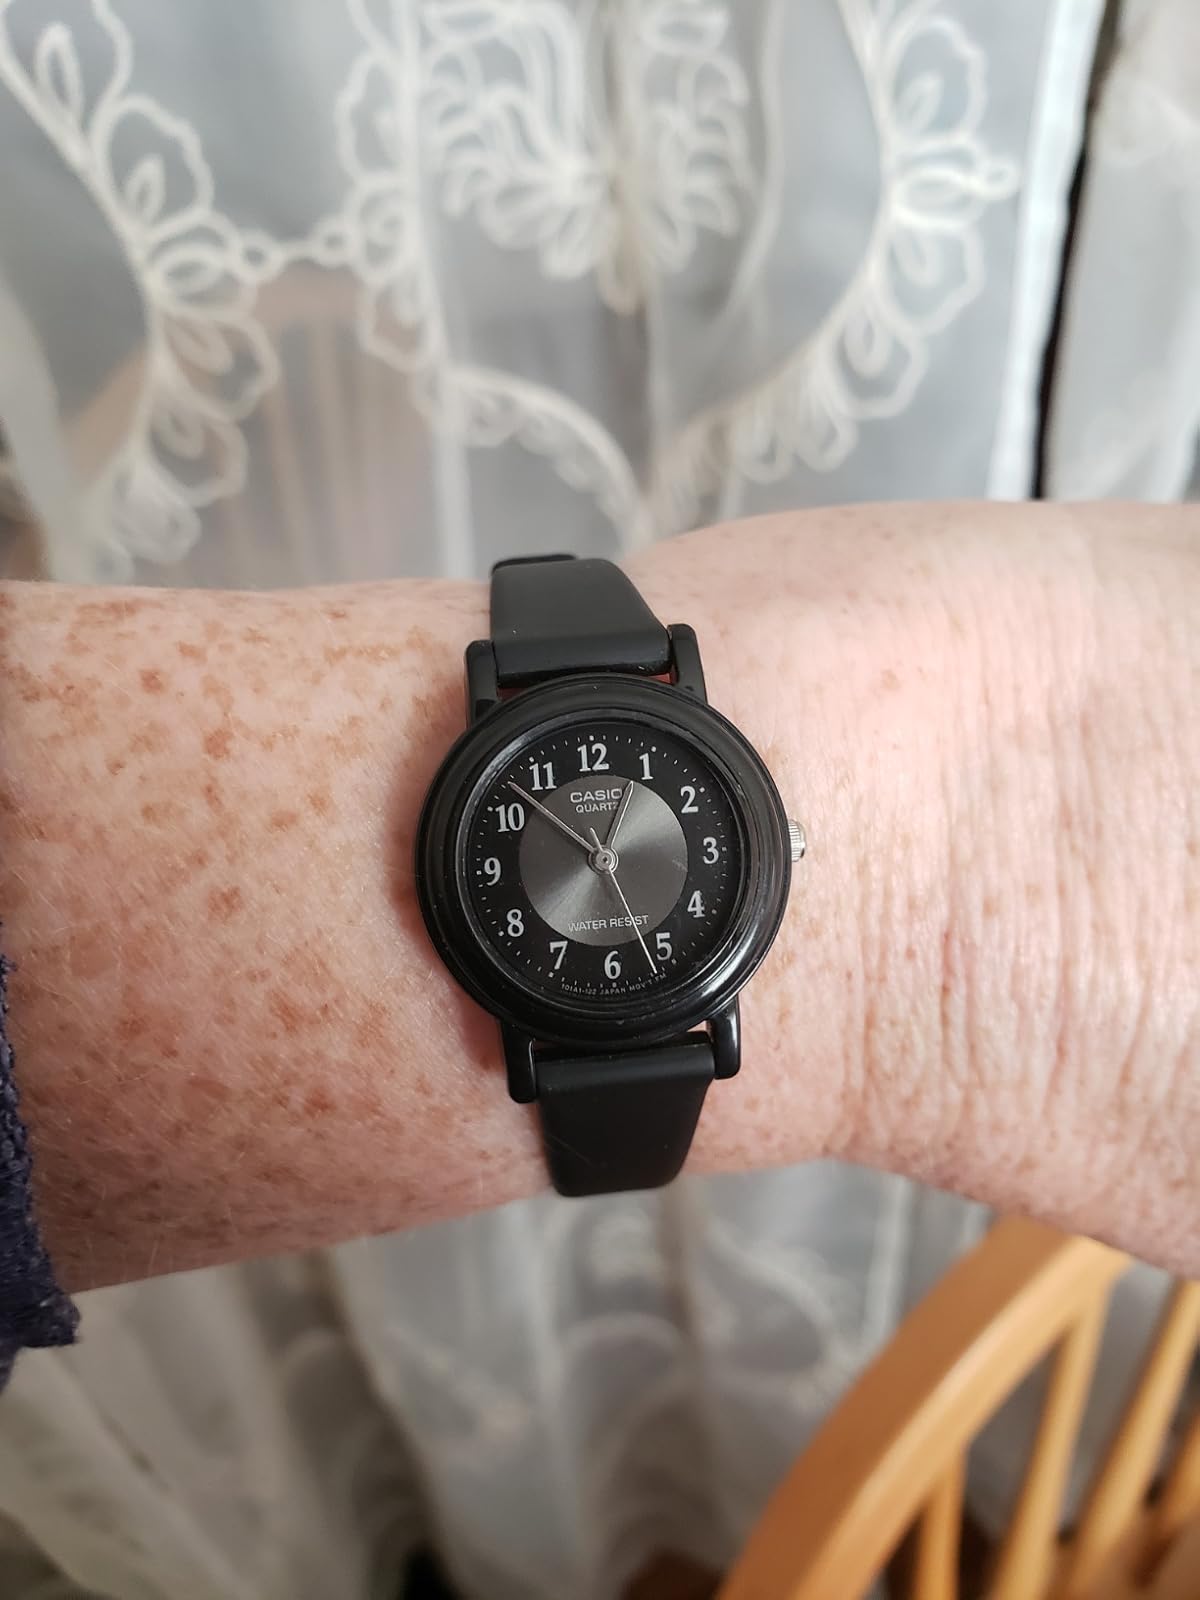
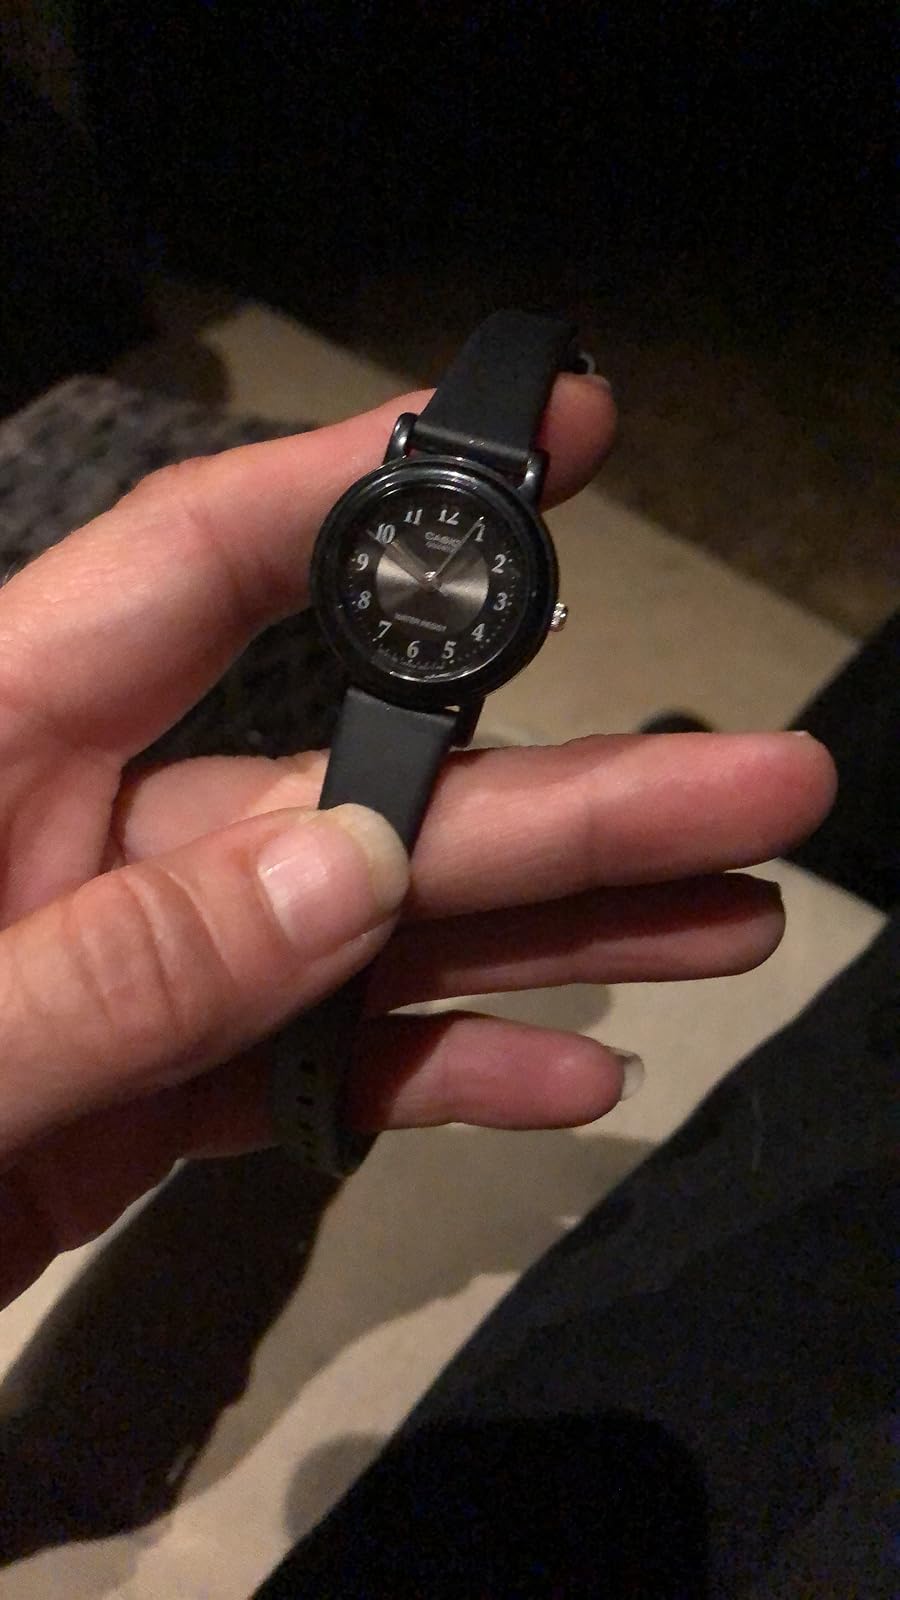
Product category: accessories_watch
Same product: yes